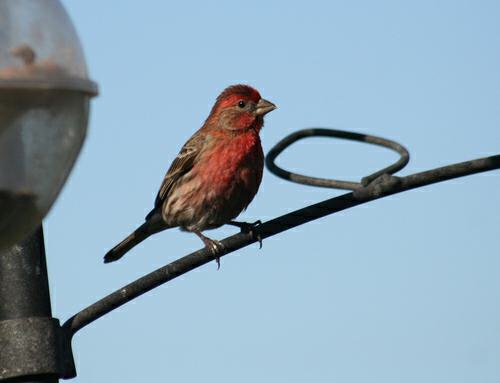
A photo of a purple finch